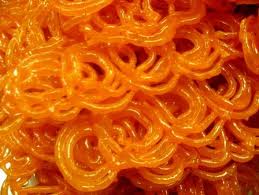
Dish: jalebi